Duane Allman discography

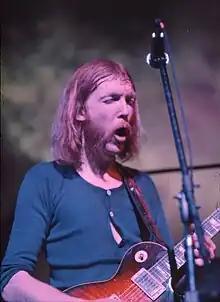
Duane Allman performing with the Allman Brothers Band on June 6, 1971

Duane Allman was an American guitarist. He is best known as a member of the Allman Brothers Band. He was also a member of the bands Hour Glass, the Allman Joys, and Derek and the Dominos. Additionally he worked as a session musician, contributing to the albums of other musical artists.